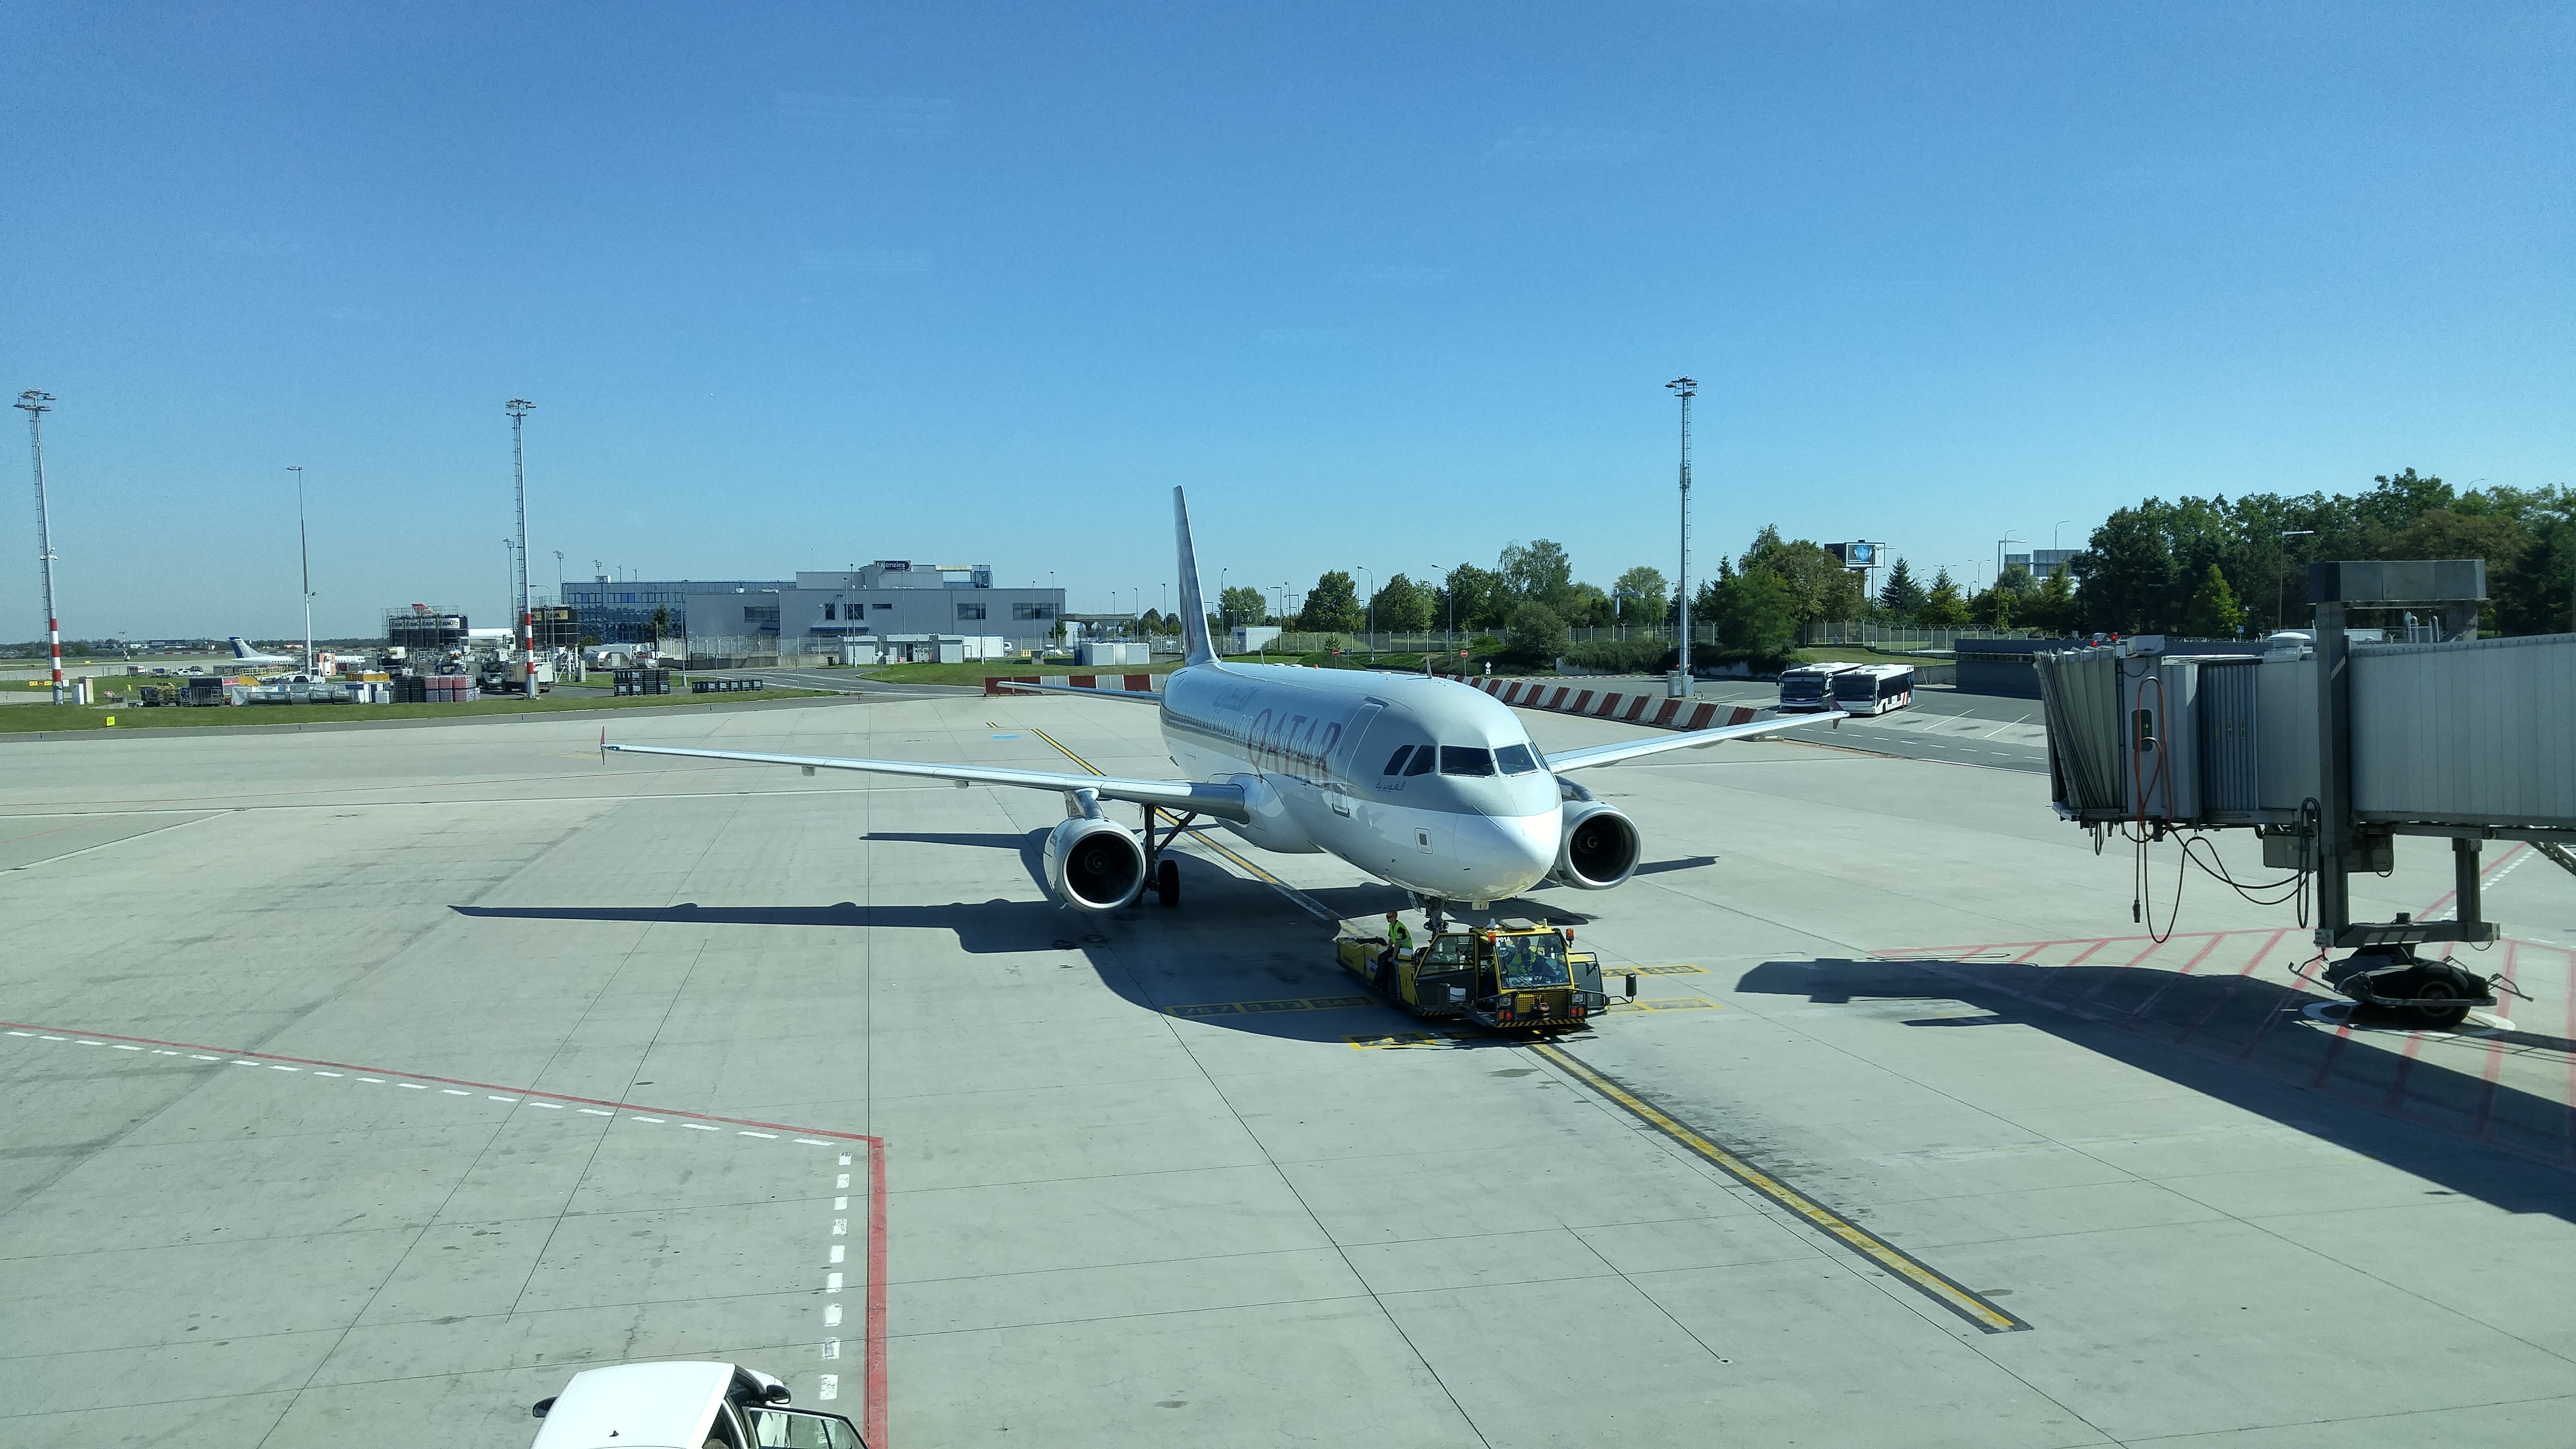
Vaclav Havel airport, prague, airplane, Aircarft, aircraft, vehicle, airliner, airport, airport apron, aviation, airline, air travel, aerospace engineering, flight, narrow body aircraft, flap, jet aircraft, wide body aircraft, airport terminal, runway, aerospace manufacturer, airbus, boeing